Parliament for Wales Campaign

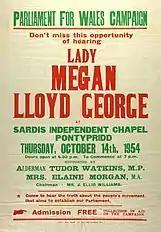

The Parliament for Wales Campaign (Welsh: "Ymgyrch Senedd i Gymru") was a political campaign for a Welsh parliament (also known as a "Senedd") of elected representatives in Wales. This campaign was also known as a "Campaign for a Welsh Assembly".